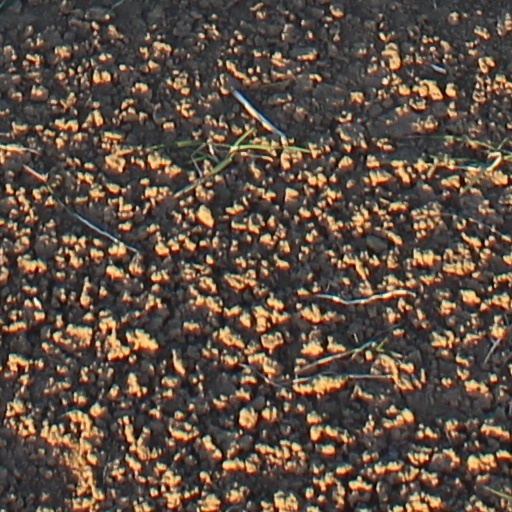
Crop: wheat